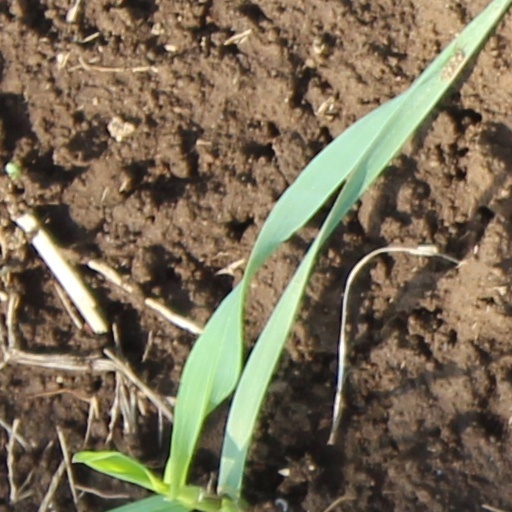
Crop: wheat